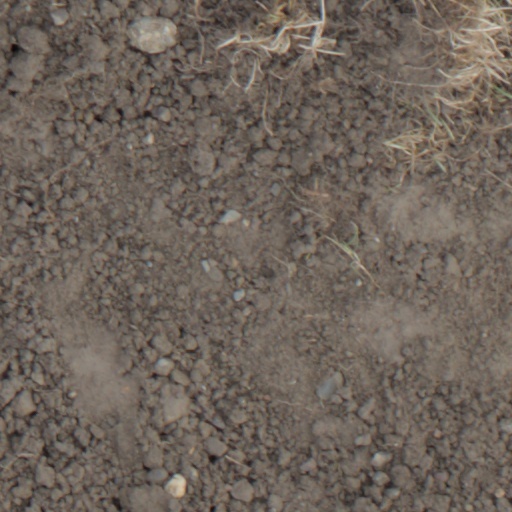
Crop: wheat